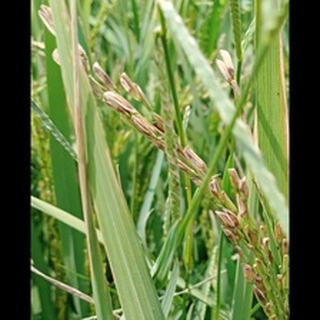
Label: diseased_rice